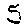
Label: 5